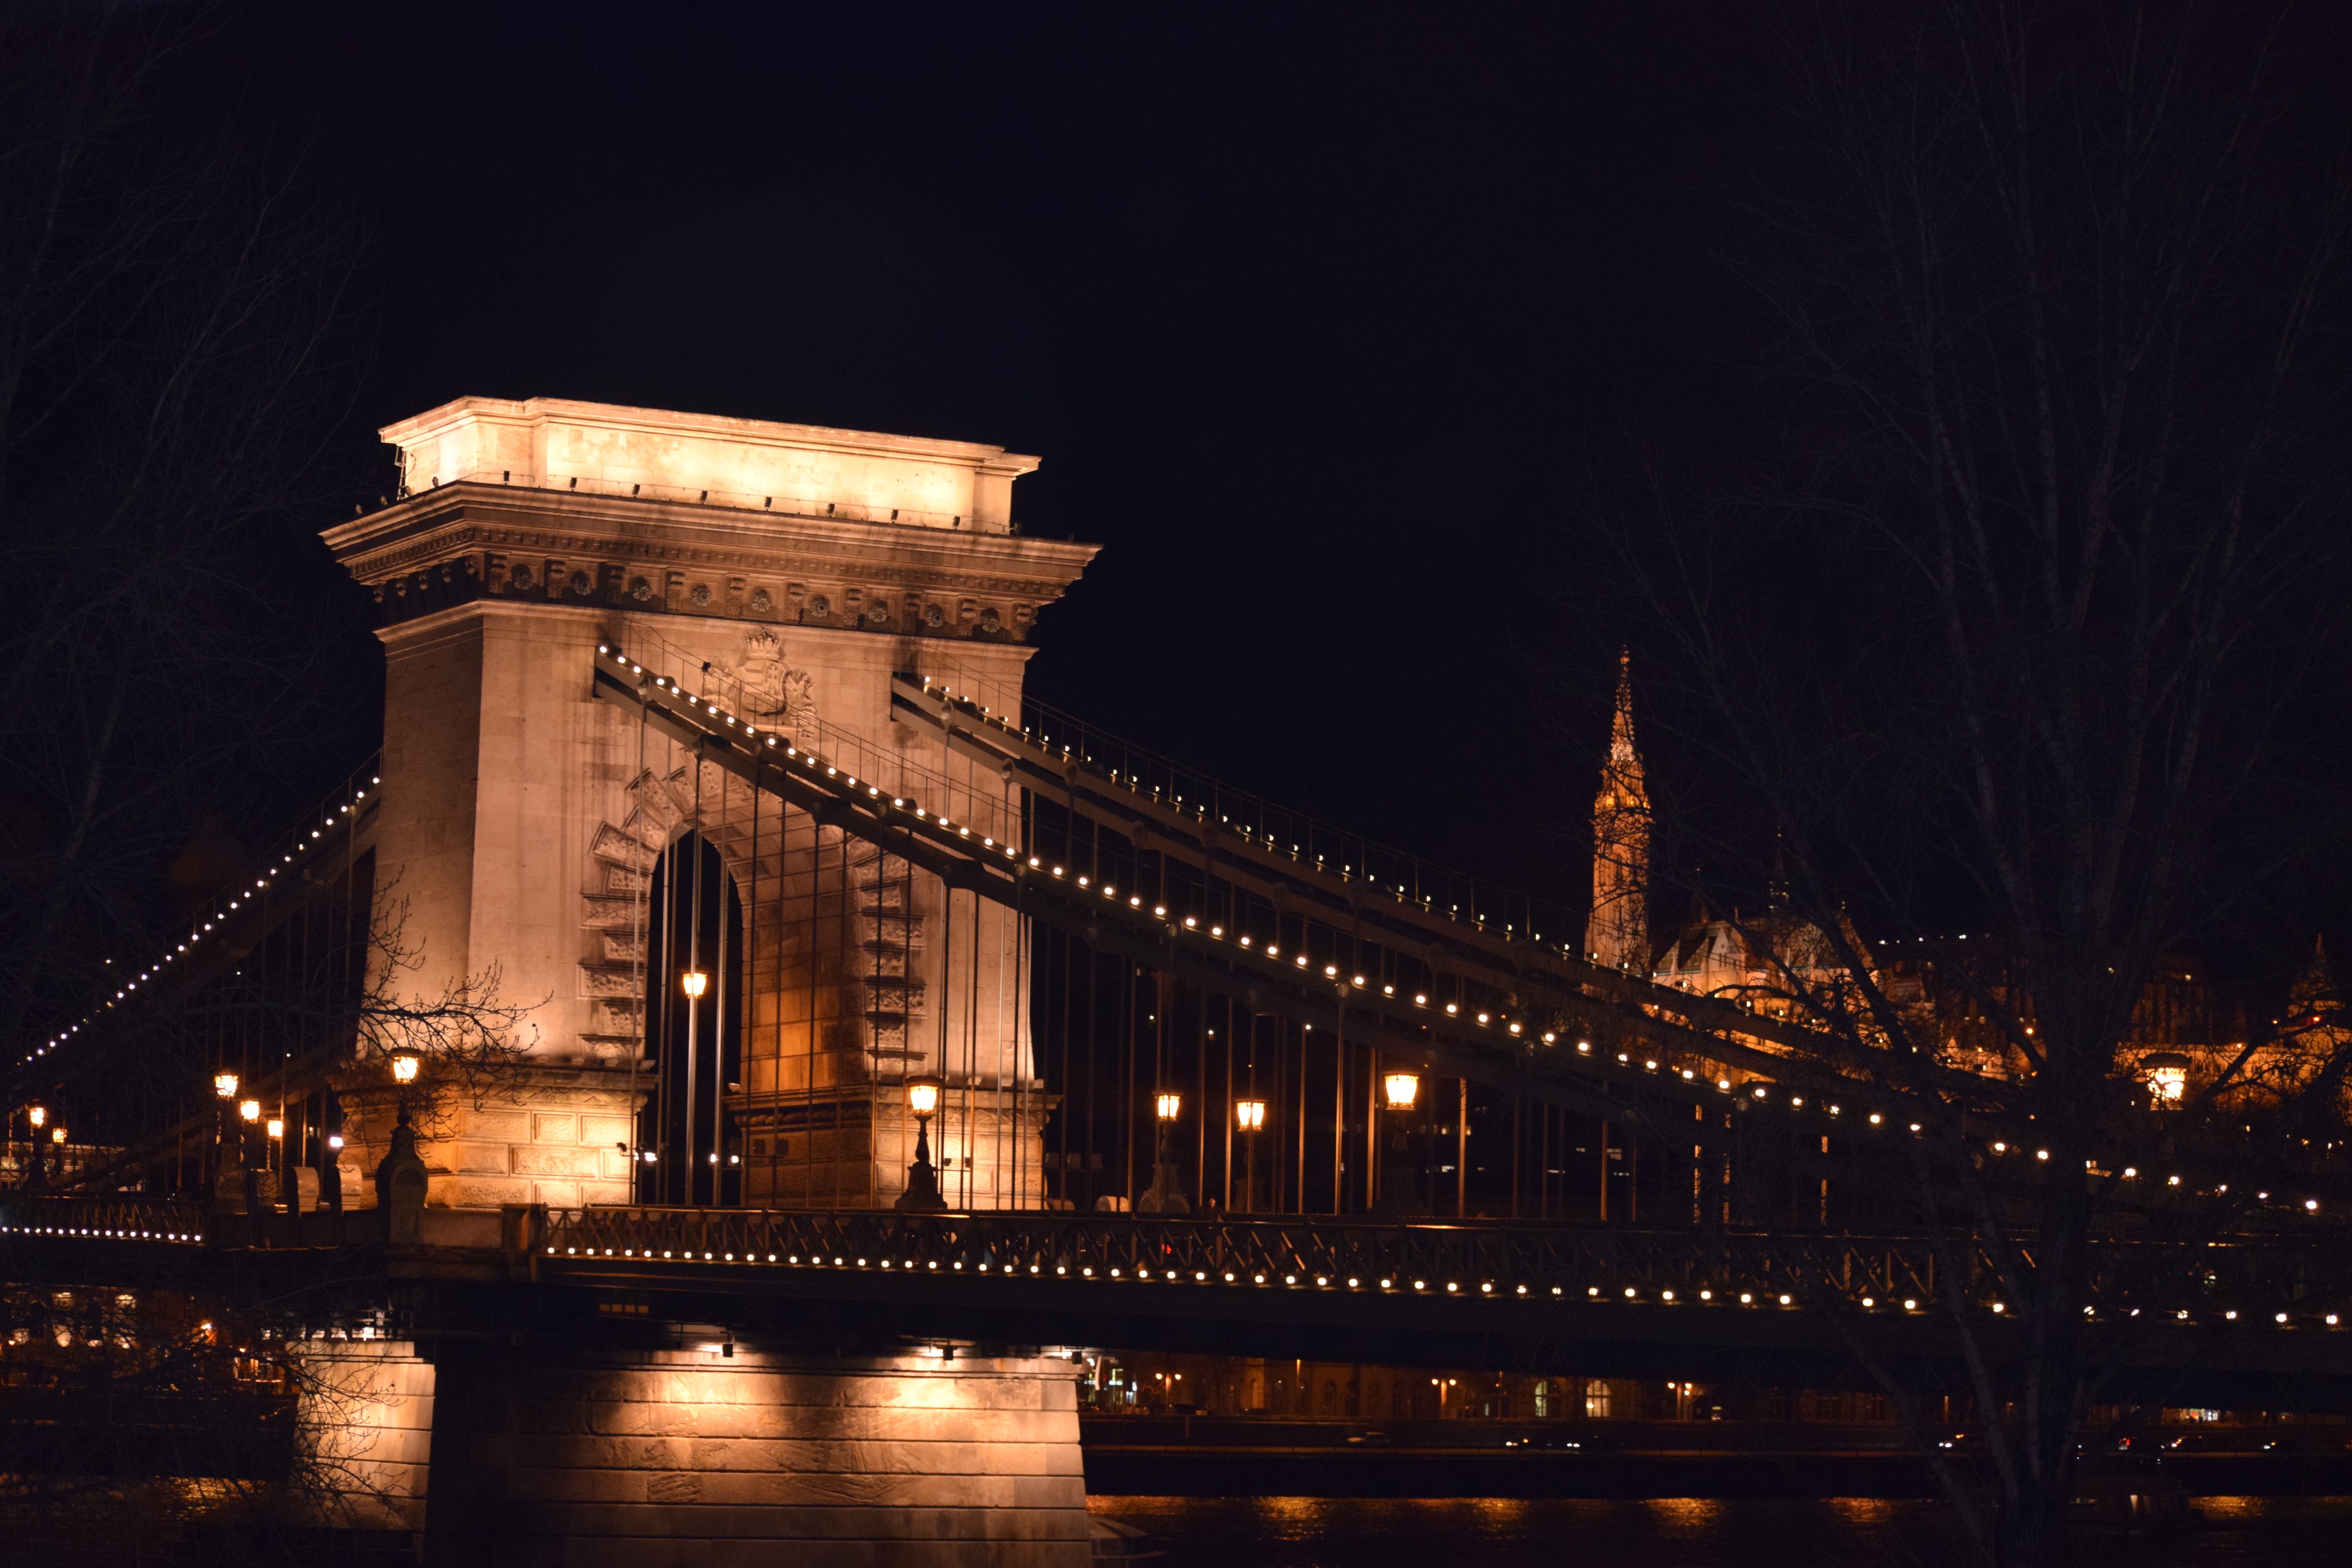
light, bridge, night, city, cityscape, dusk, evening, reflection, landmark, darkness, at night, budapest, chain bridge, human settlement